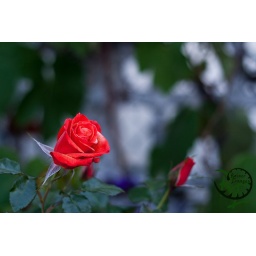
A red rose in our garden, shot with my Canon EOS 1000D and 50mm F/1.8 lens. f/2.2, 1/20, ISO200